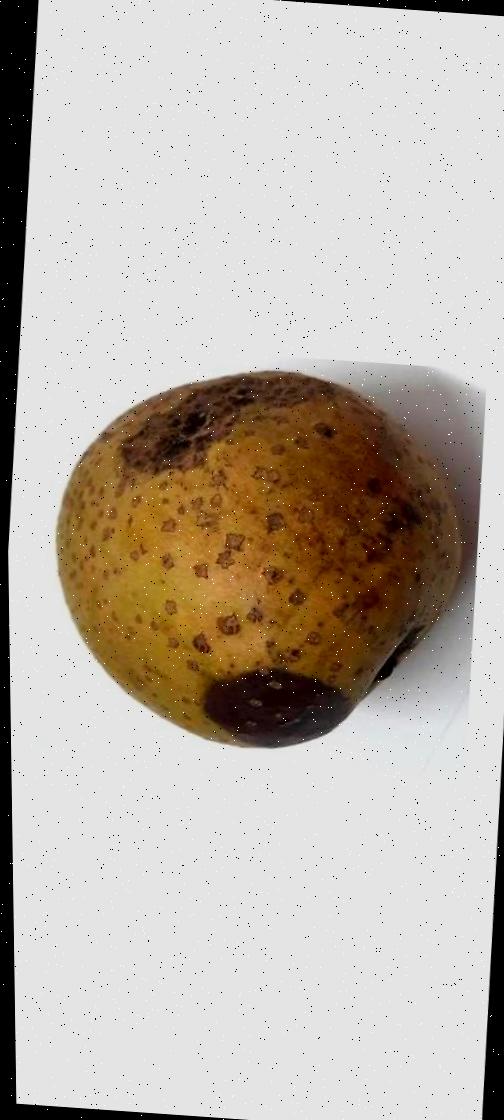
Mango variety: Gourmoti